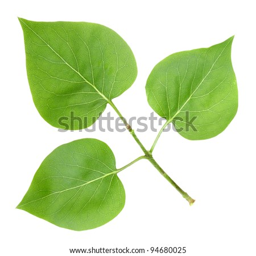
branch with a green leafs of lilac isolated on white background .